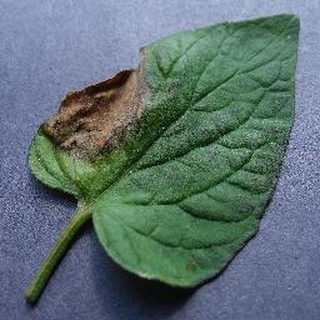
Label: tomato_late_blight